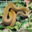
Label: snake